Maggie Smith

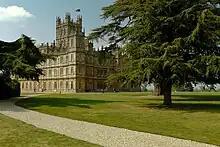
Smith starred as the Dowager Countess of Grantham in "Downton Abbey" from 2010 to 2015.

From 2010 to 2015 Smith appeared as Violet Crawley, Dowager Countess of Grantham, in the British period drama "Downton Abbey". The show became a cultural phenomenon, with her performance becoming a fan favourite. This role won her three Primetime Emmy Awards for Outstanding Supporting Actress in a Limited or Anthology Series or Movie as well as a Golden Globe Award and four Screen Actors Guild Awards. In a March 2015 interview with Joe Utichi in "The Sunday Times", Smith announced that the sixth season of "Downton Abbey" would be her last (it was in fact the last to be produced).